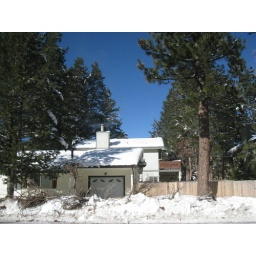
The house is vacant, so it's just sitting there in the snow.